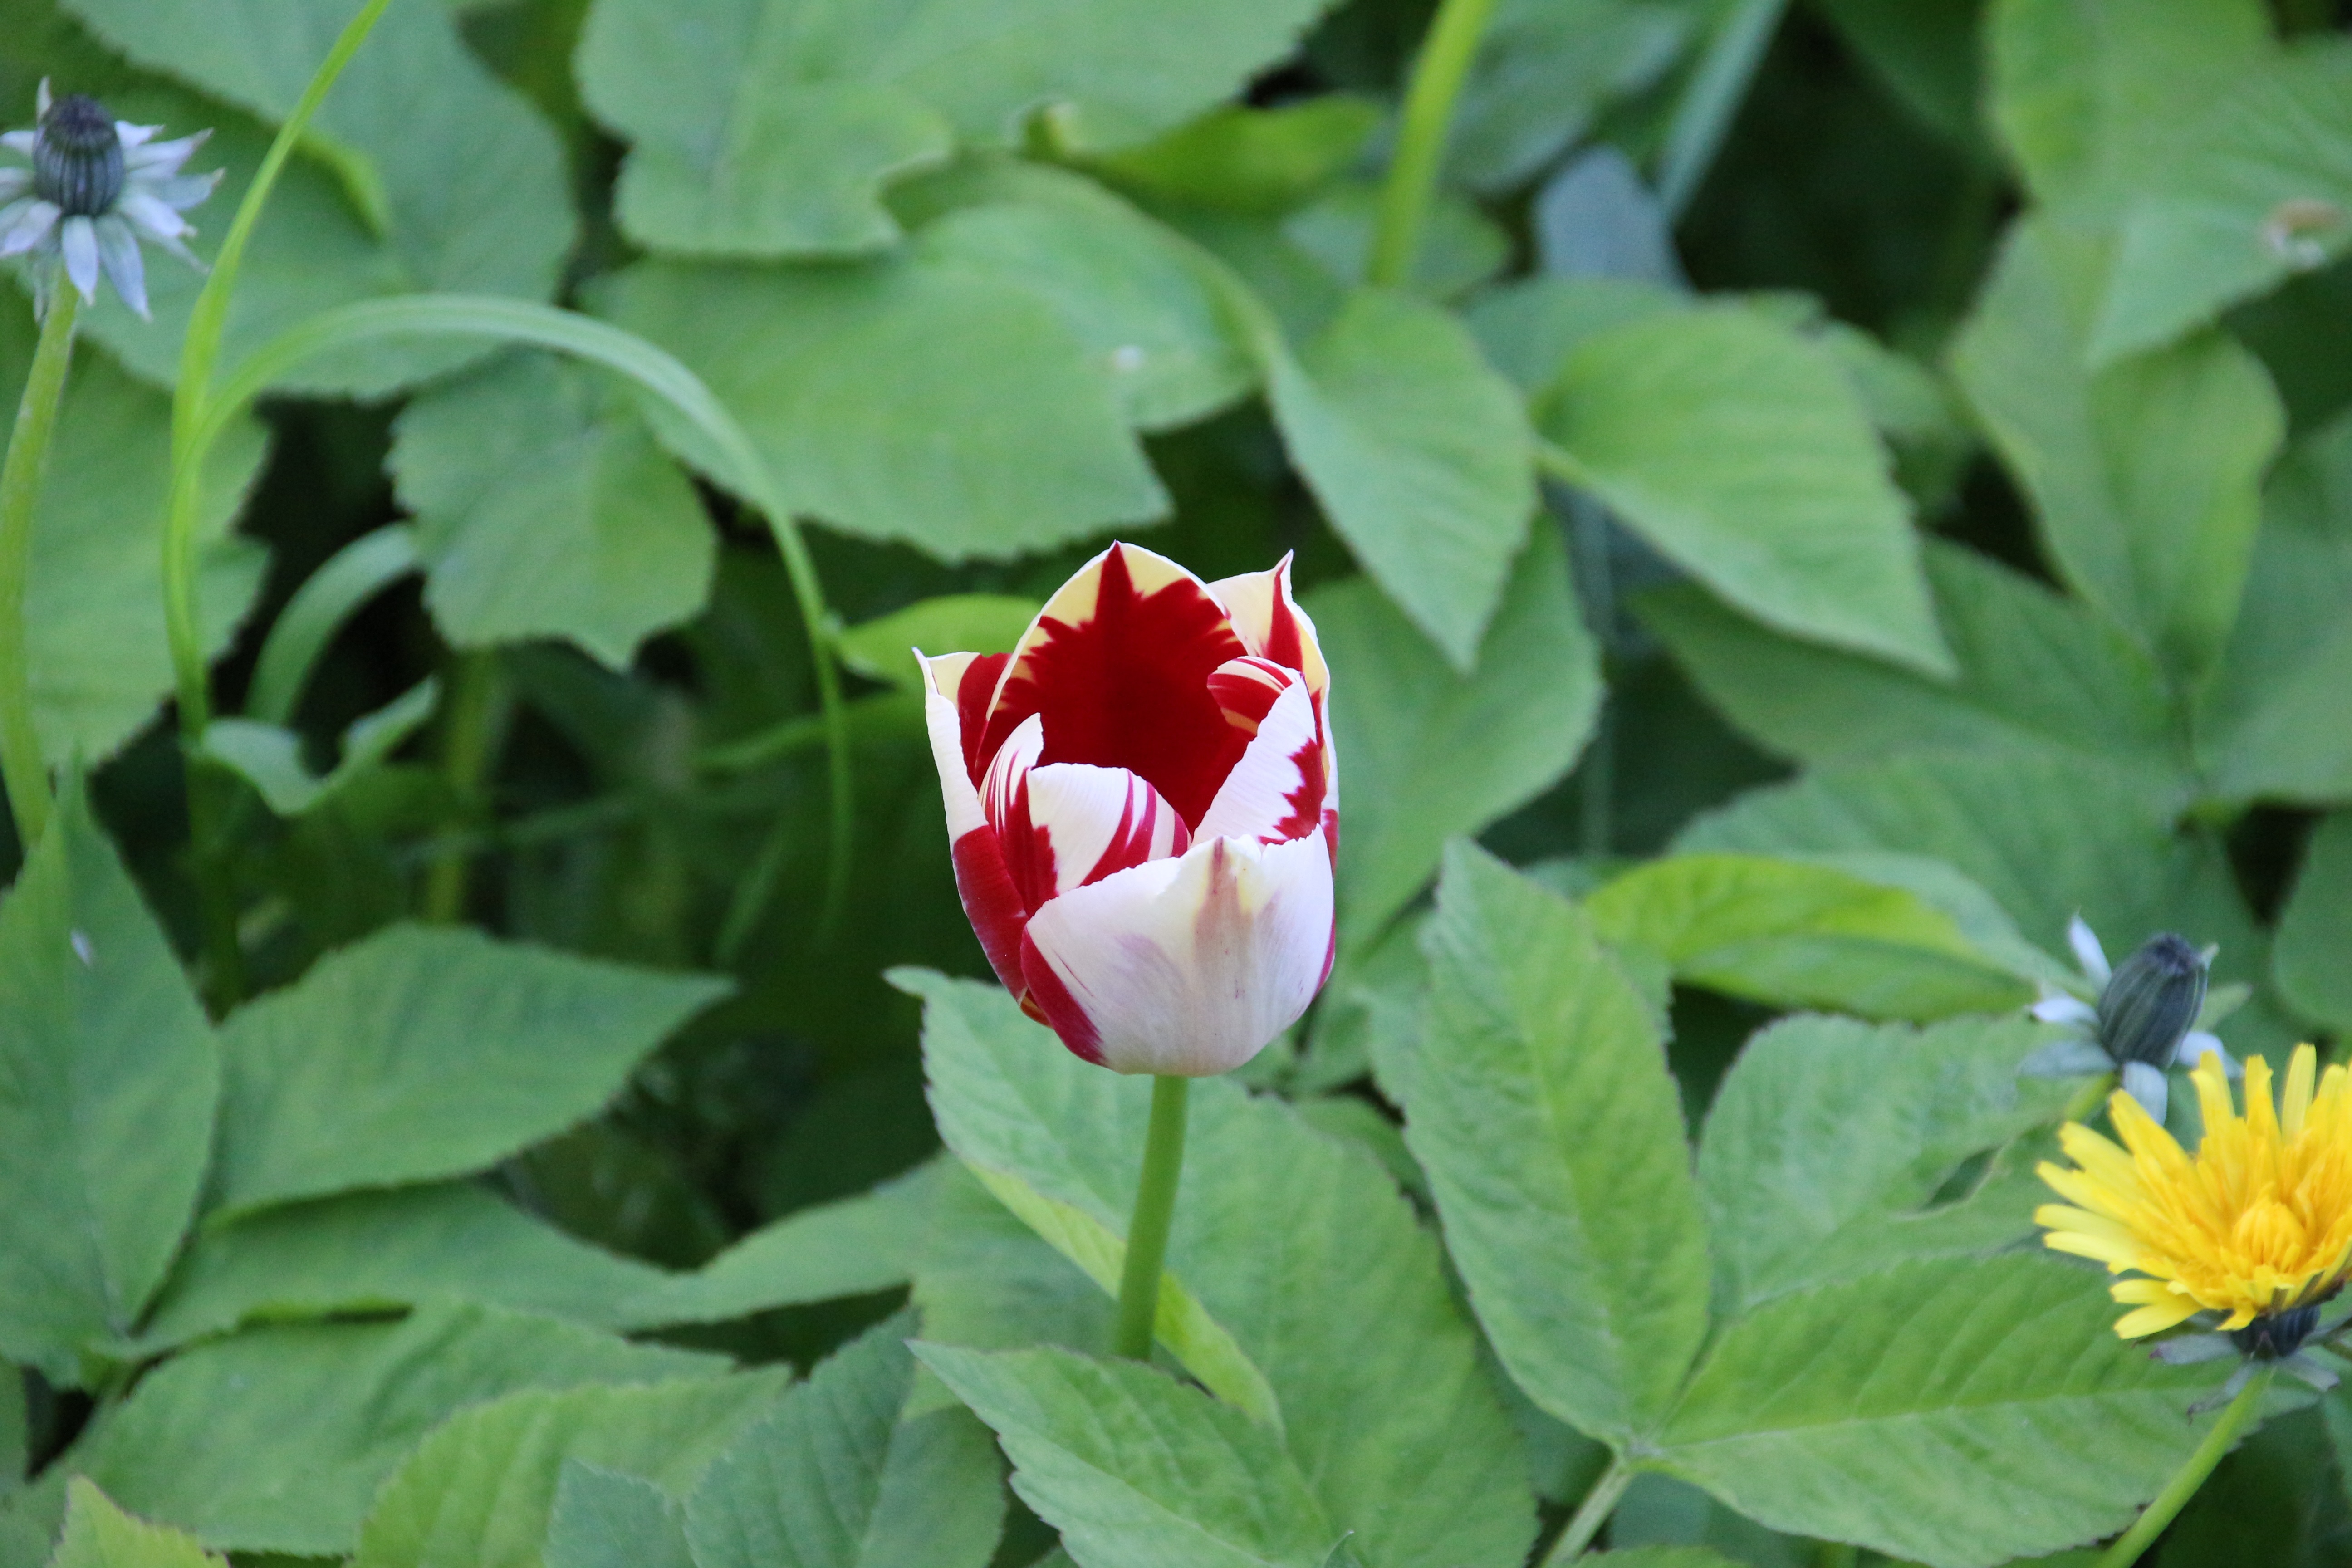
blossom, plant, flower, petal, bloom, tulip, spring, botany, flora, wildflower, flowers, flowering plant, land plant